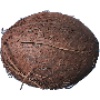
Label: cocos